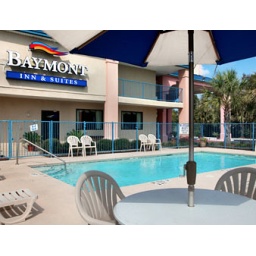
Soak yourself in cool water of swimming pool, imbued with warmth and care of our hospitality in an atmosphere of relaxed elegance.